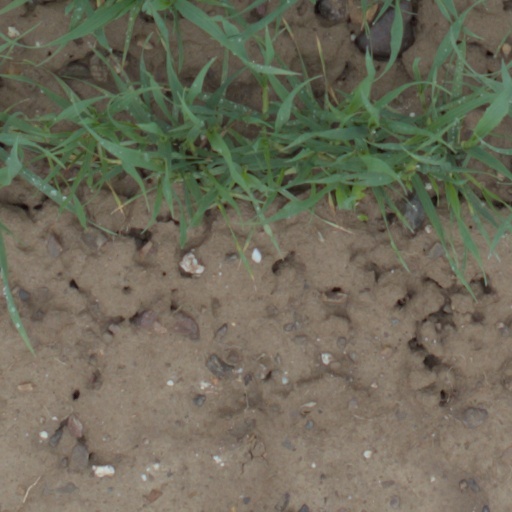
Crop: wheat